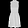
Label: Dress